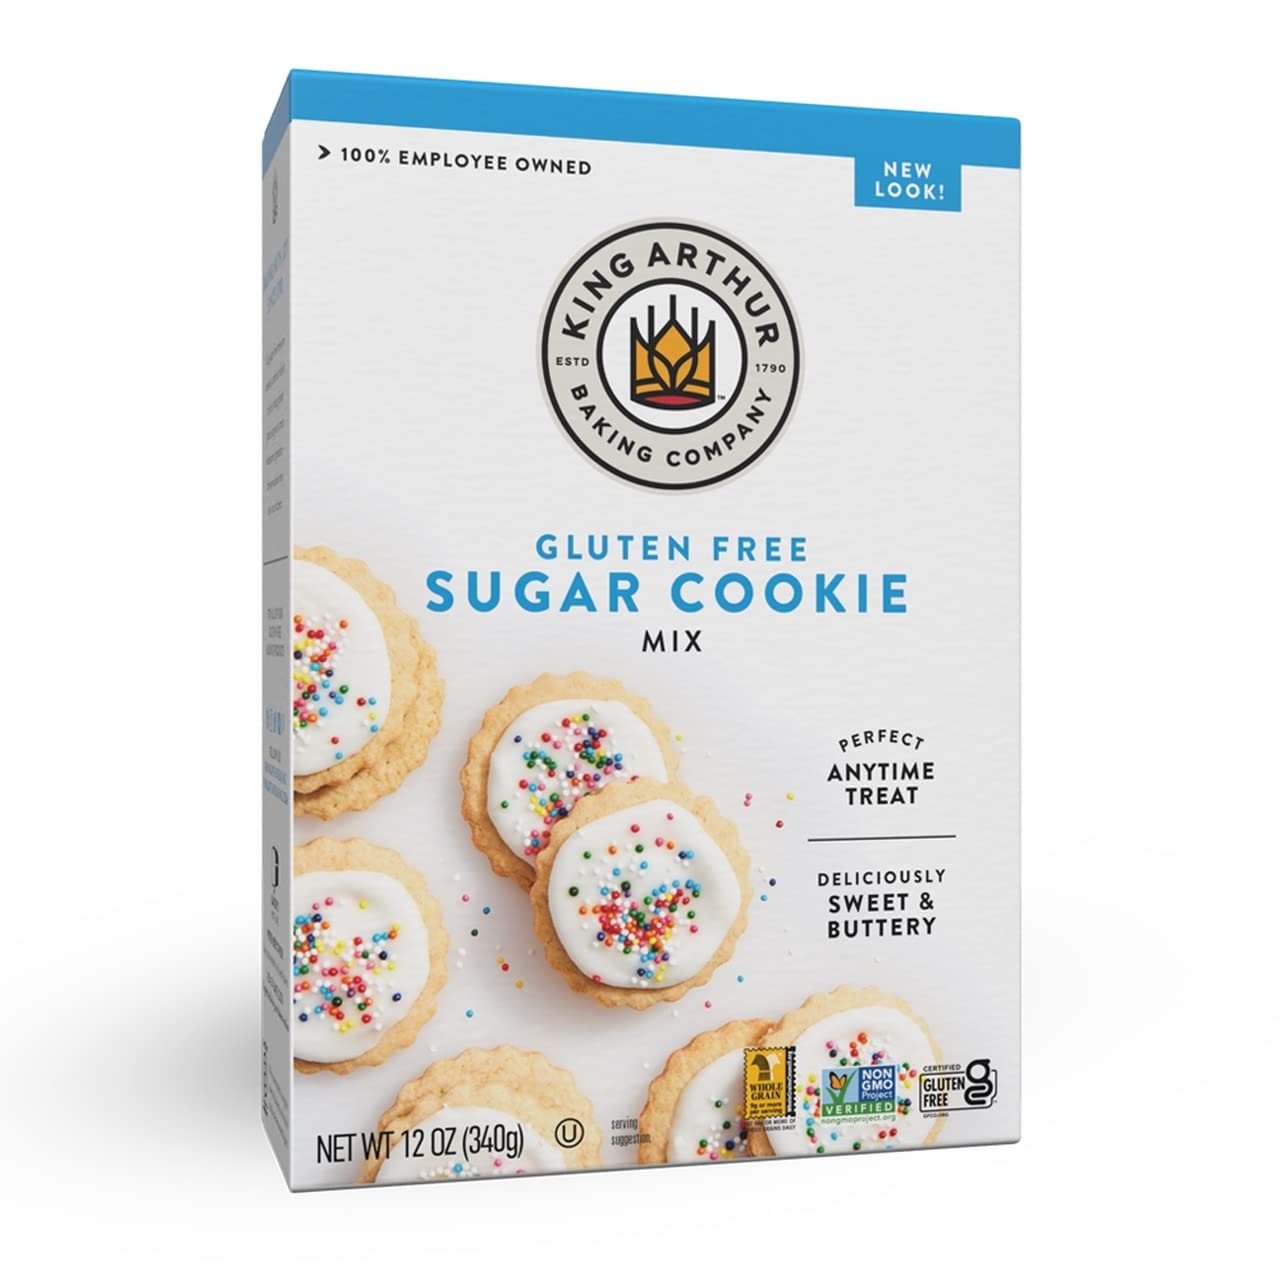
Item Name: King Arthur, Gluten-Free Sugar Cookie Mix, Gluten-Free, Non-GMO Project Verified, Certified Kosher, 12 Ounces
Bullet Point 1: Gluten-free bakers, rejoice. Now perfect cookies at home are simple to make with our excellent mix. It saves you time and ensures that every batch is delicious, since we've mixed and measured for you (Makes 24 cookies)
Bullet Point 2: Easy to roll out, sturdy enough to cut and decorate, these buttery sugar cookies are made with whole-grain oats for added nutrition and flavor
Bullet Point 3: King Arthur Gluten-Free Sugar Cookie Mix is Non-GMO Project Verified; Certified Gluten-Free by The GFCO, a program of the Gluten Intolerance Group (GIG) and Certified Kosher
Bullet Point 4: King Arthur Baking Company is a 100% Employee-Owned Company and a founding B Corporation
Bullet Point 5: We are King Arthur Baking Company. Our name and logo reflect who we've always been and always will be: bakers who are committed to spreading the simple joy of baking
Value: 12.0
Unit: Ounce

Price: 13.19